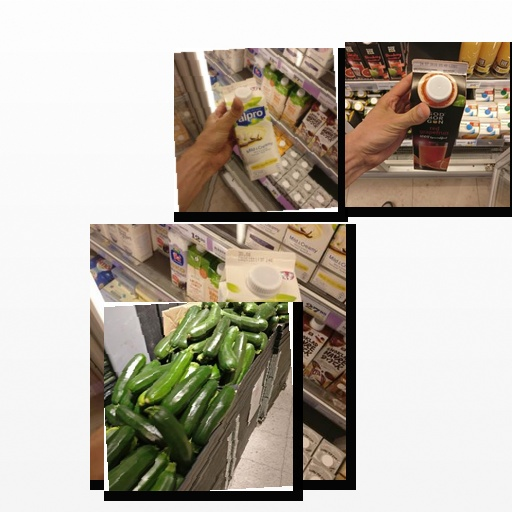
Food items: zucchini, red_grapefruit_juice, vanilla_soyghurt, blueberry_soy_yogurt